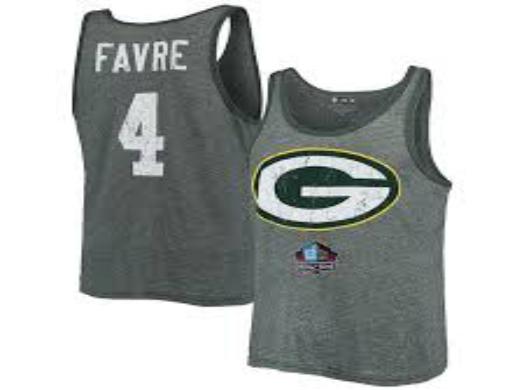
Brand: A. Favre & Fils
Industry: Clothes